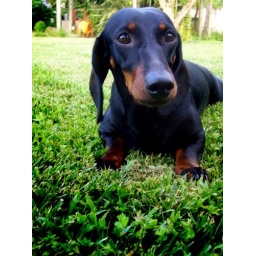
my dog in the grass